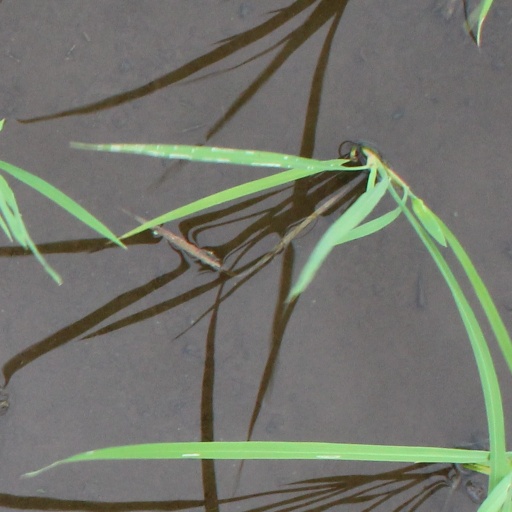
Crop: rice